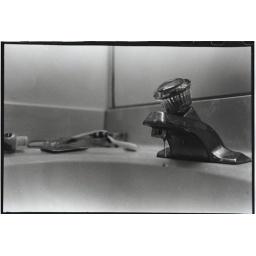
2nd assignment in black and white photography. Motion and Time